Advertising in biology

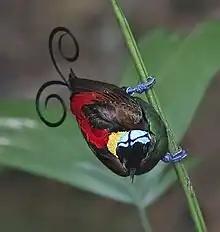
Wilson's bird-of-paradise advertises to females in the breeding season with brilliant colours, patterns and tail plumes, as well as display behaviour and song.

Advertising takes a variety of forms in animals. Breeding adults often display to attract a mate. Breeding males of sexually dimorphic birds, such as peacocks, birds of paradise and bower birds, have elaborate plumage, song, and behaviour. These evolved through sexual selection by females. The males use these features alone or in combination to advertise their presence, and, especially but not only in species with lek mating, to compete with rival males. In a lek, the presence of multiple males advertises and potentially benefits all the males present, so they are both collaborating and competing.